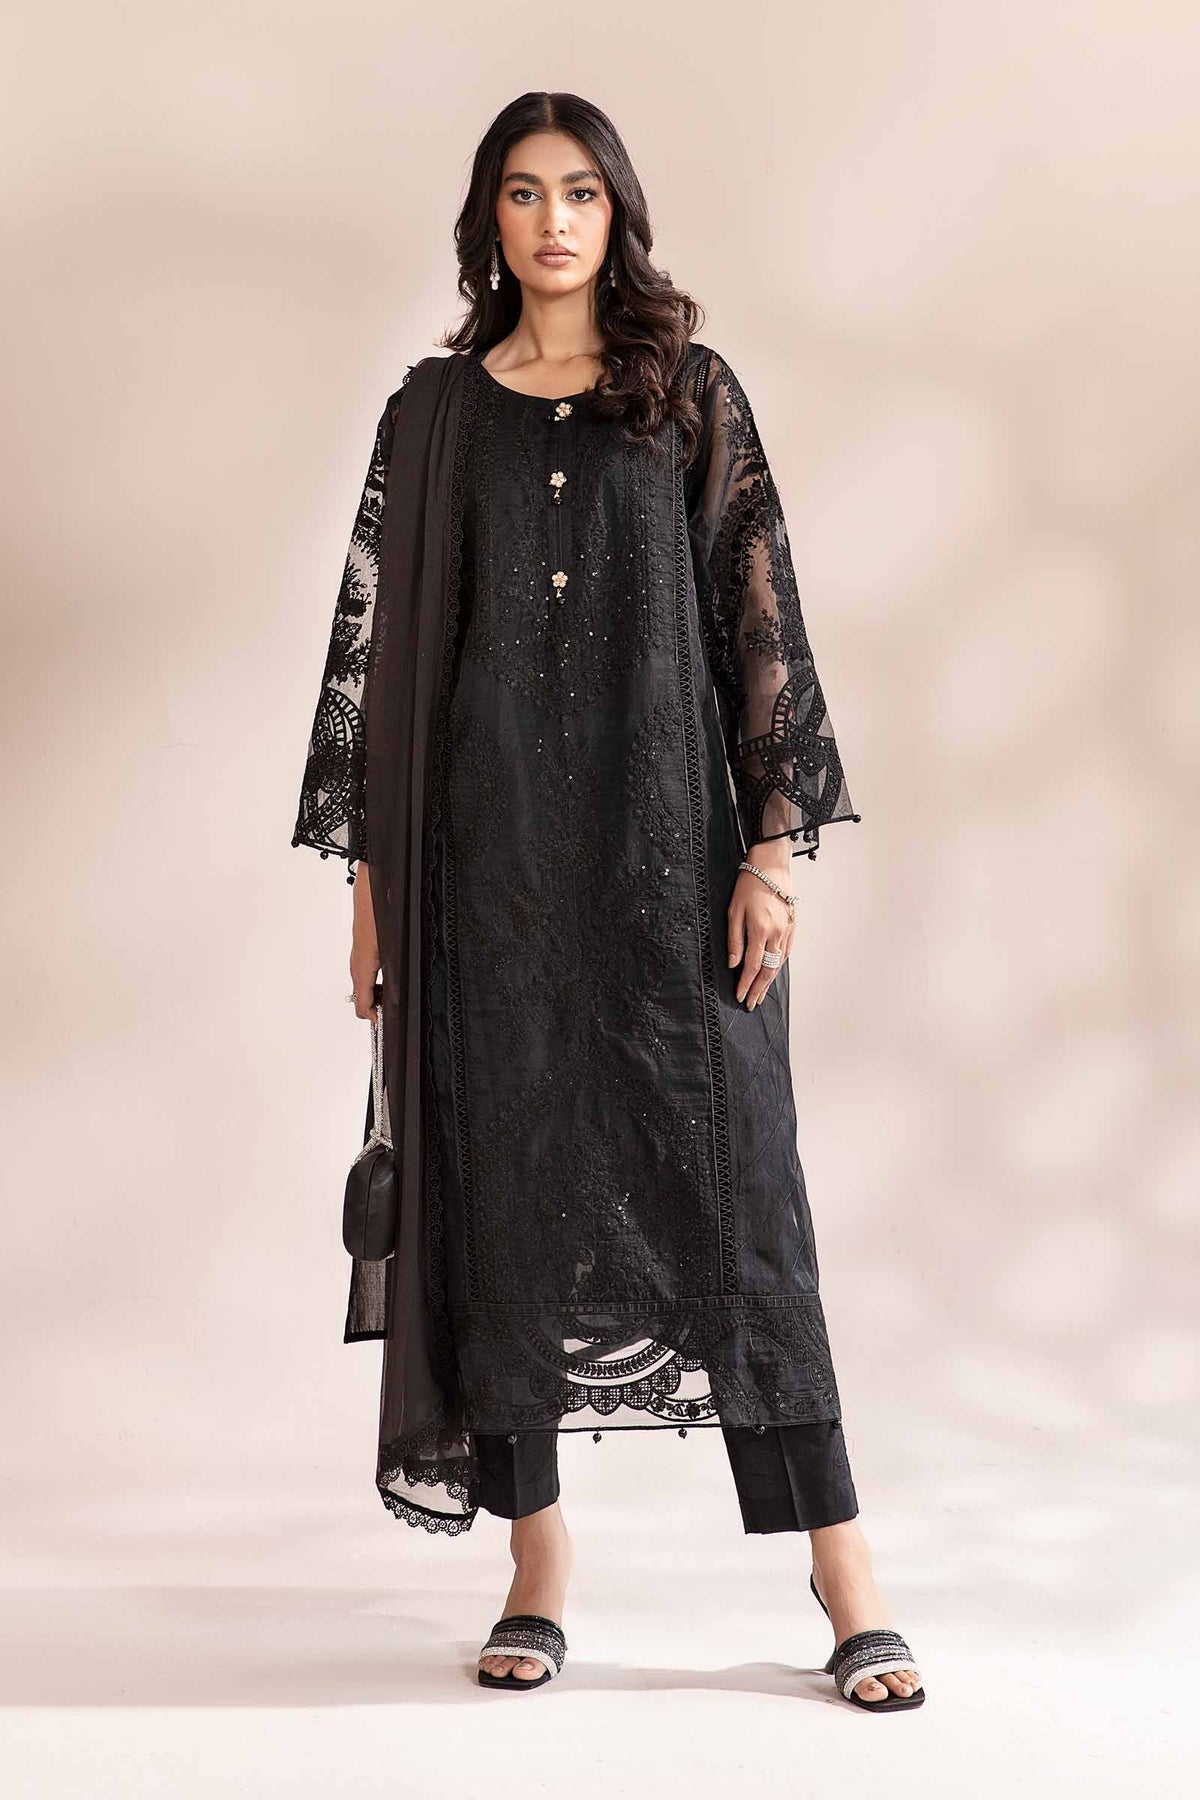
black karigari tunic